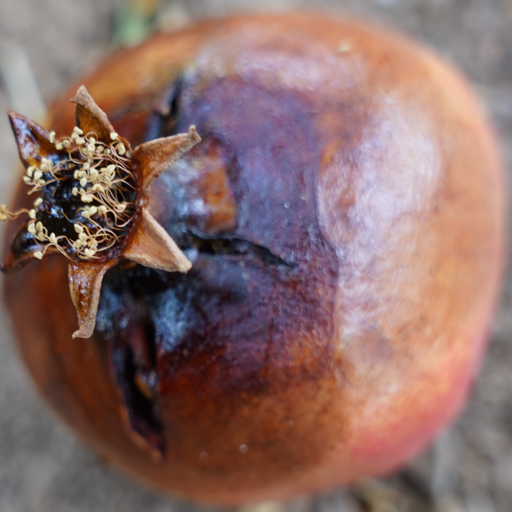
Label: Ectomyelois ceratoniae